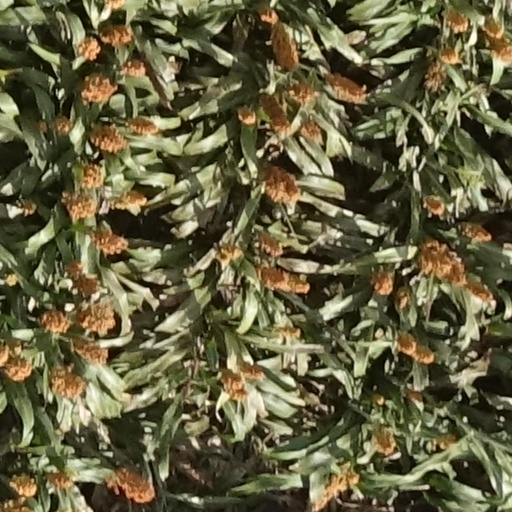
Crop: sorghum